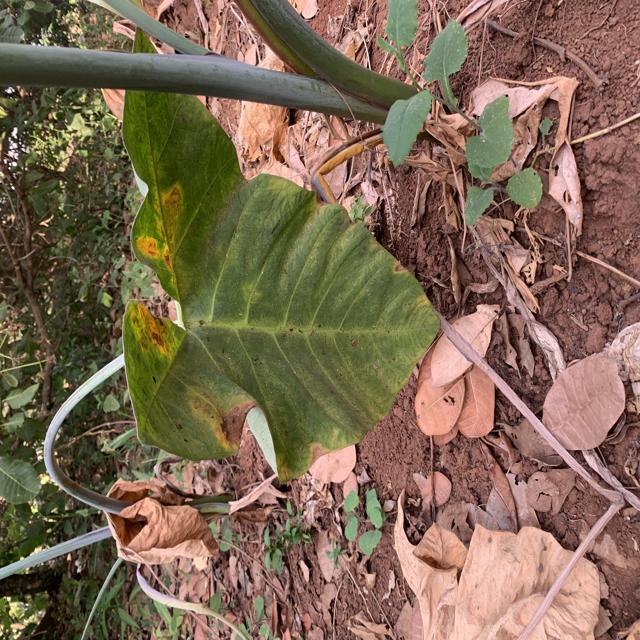
Label: Early_Blight